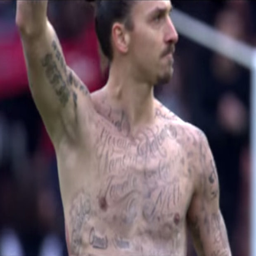
tattoos are a symbol of hope for the 850million suffering from hunger